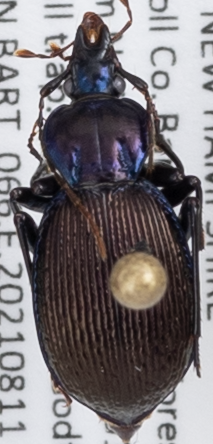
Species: Sphaeroderus canadensis canadensis
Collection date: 2021-08-11
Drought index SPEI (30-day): -0.064
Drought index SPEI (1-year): -1.01
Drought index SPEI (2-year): -0.492